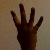
The image shows a hand gesture representing the number 4 in Indian Sign Language.